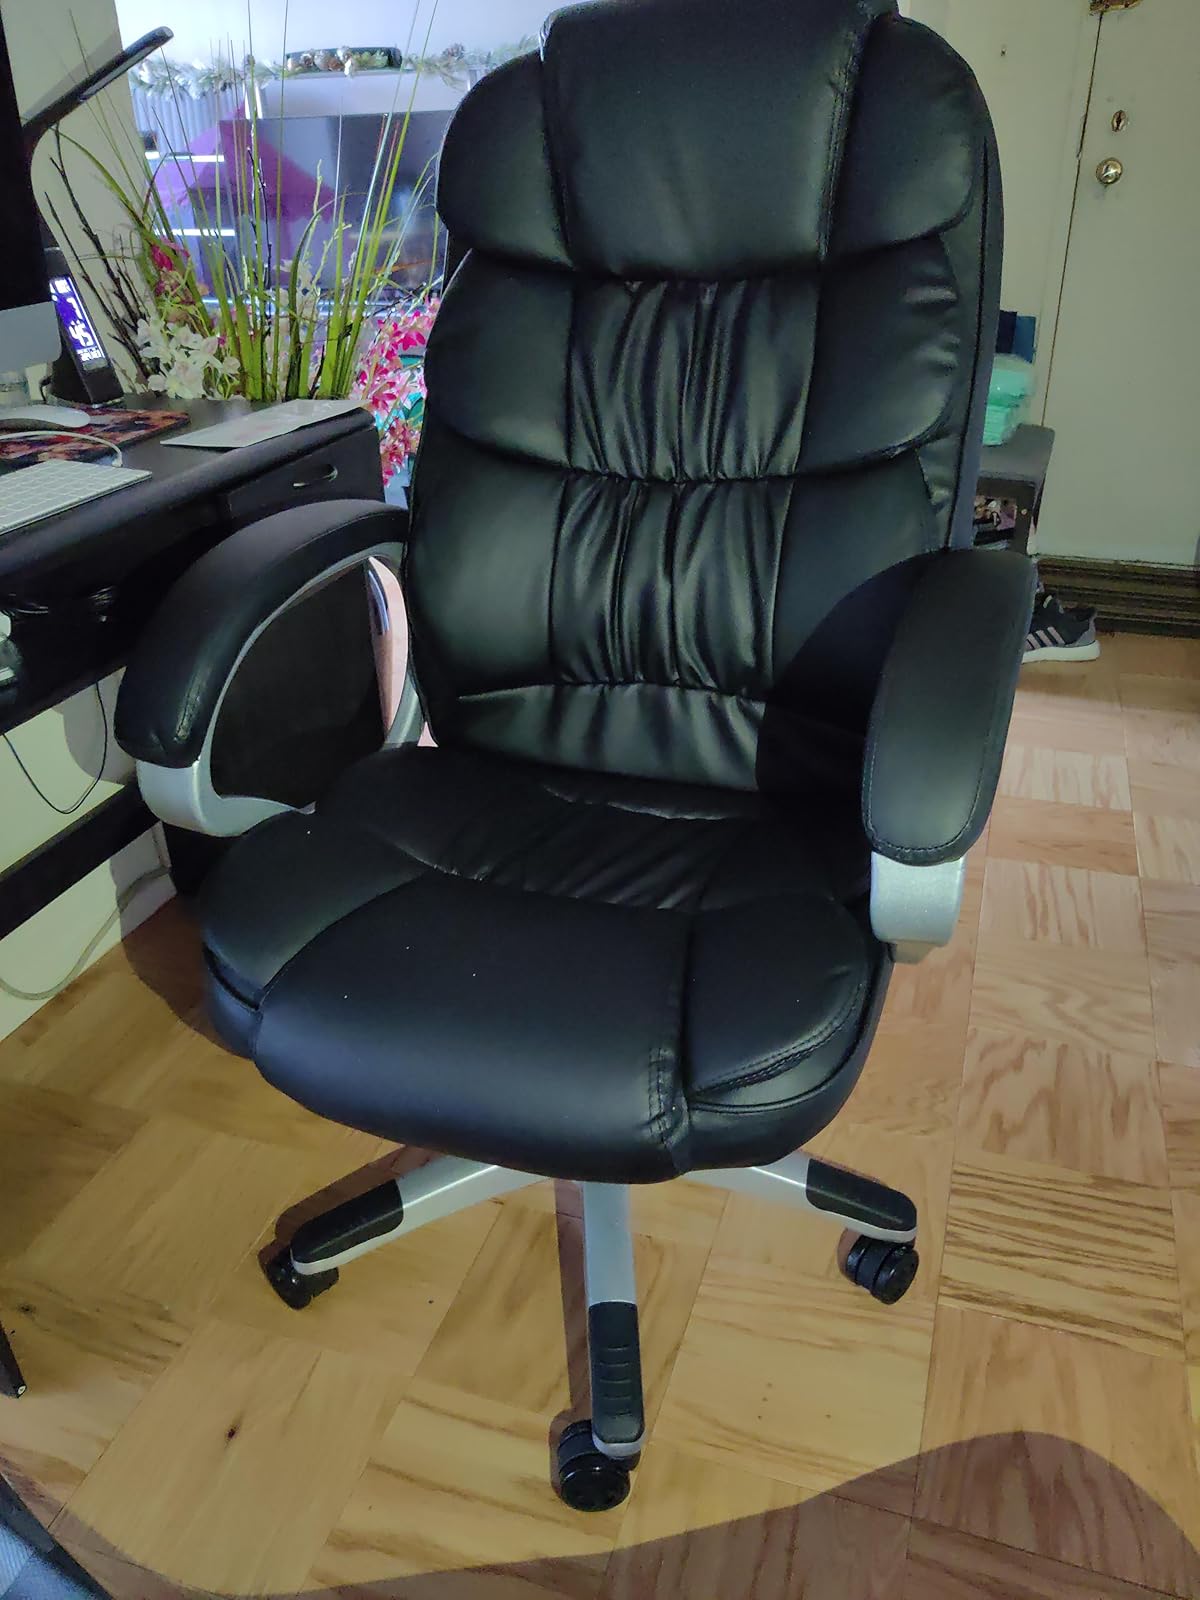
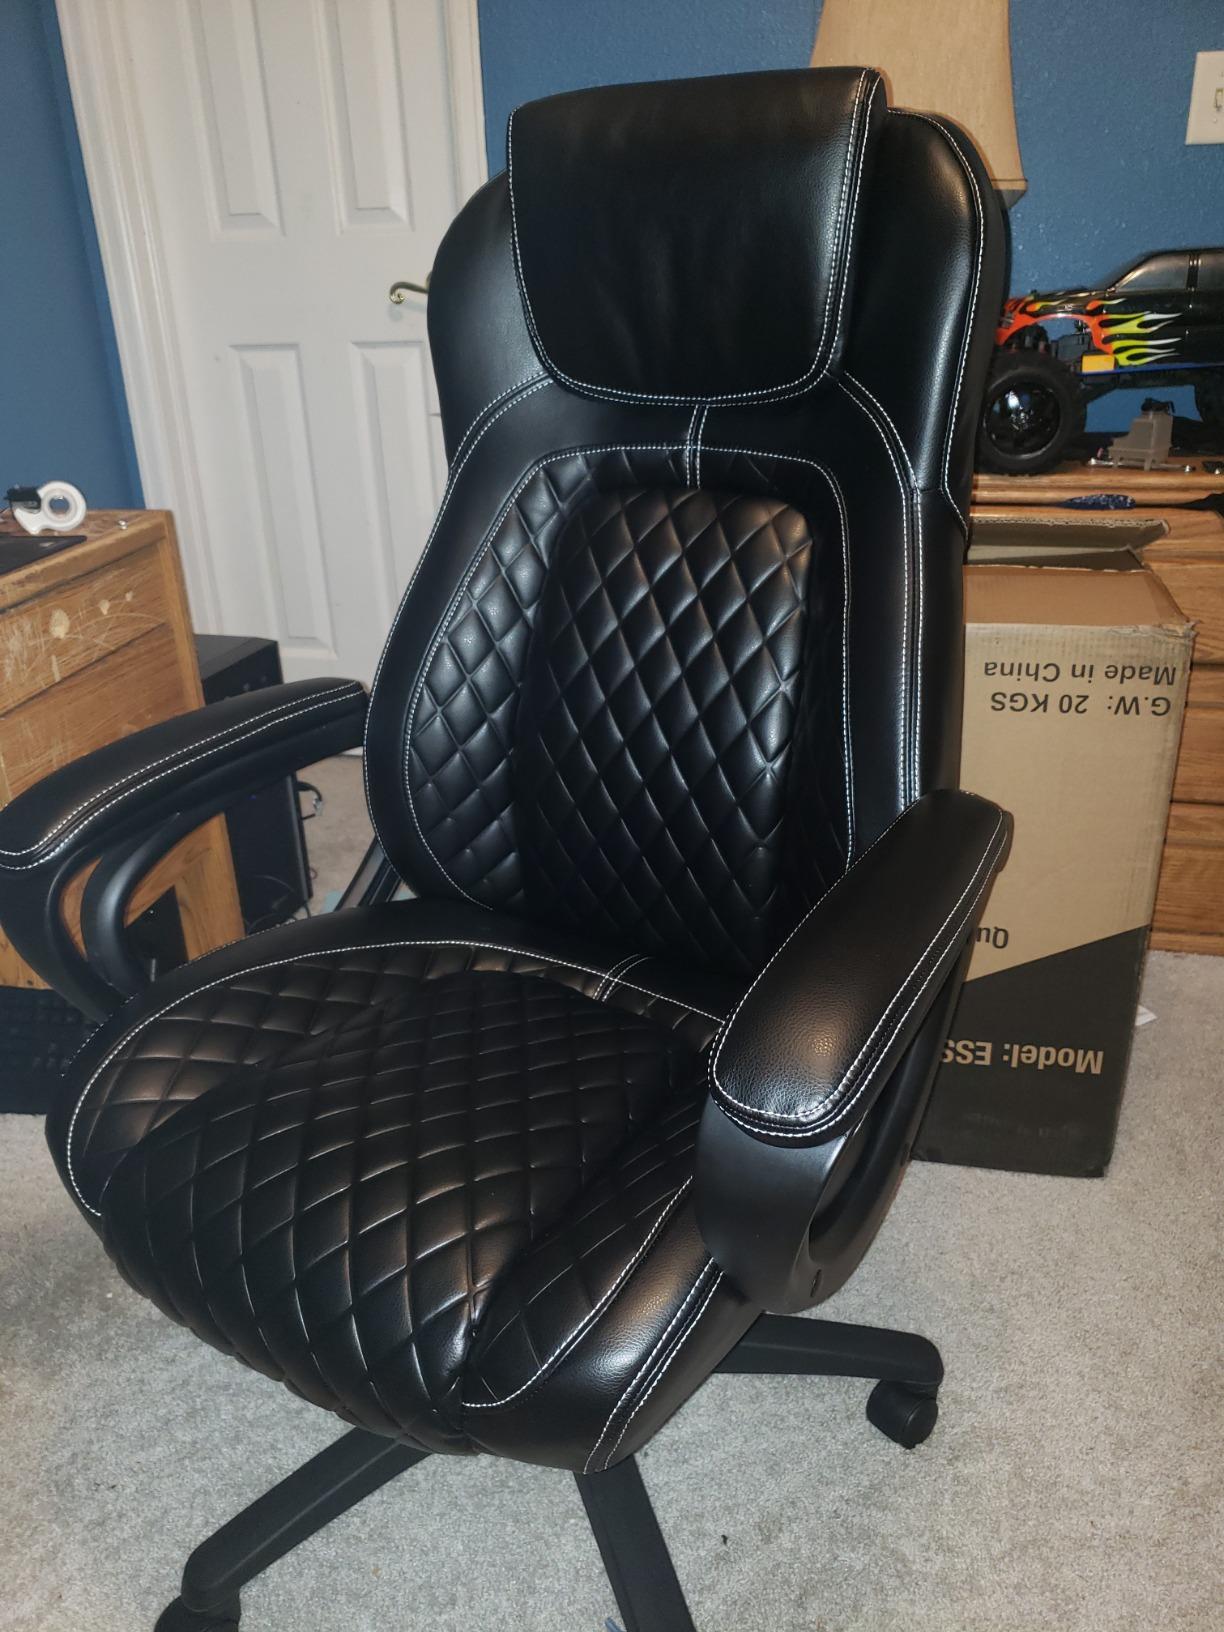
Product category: items_chair
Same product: no